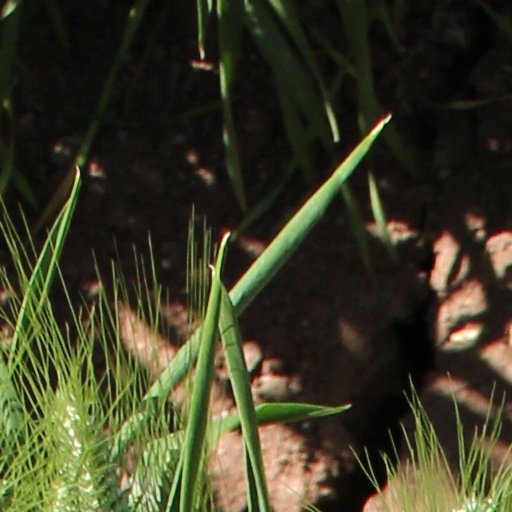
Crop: wheat